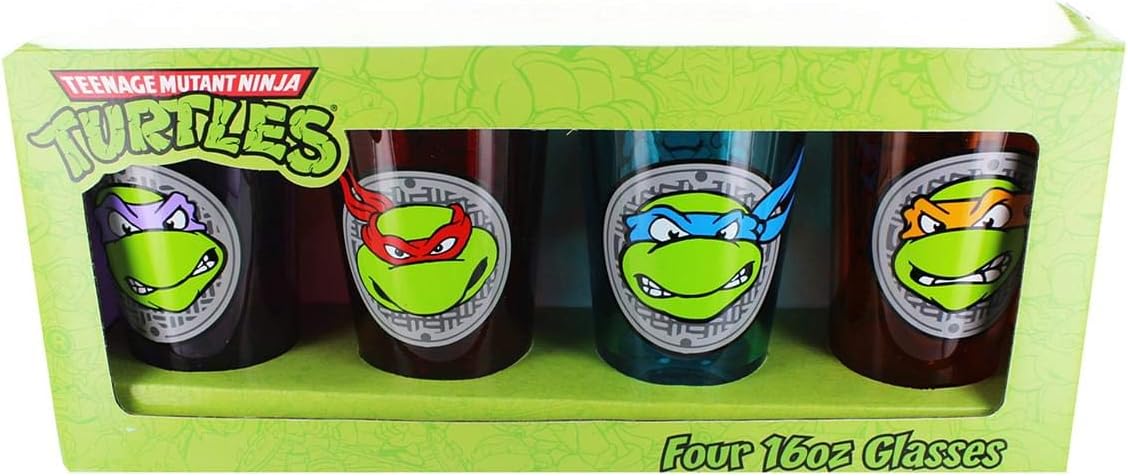
Teenage Mutant Ninja Turtles Faces 16oz Pint Glass 4-Pack
Category: Amazon Home
Cowabunga! Drink in style with these Teenage Mutant Ninja Turtles pint glasses. This set includes four (4) pint glasses, each with the face of a Ninja Turtle. Each glass holds 16 ounces of your favorite beverage. A must-have for any Turtle fan!
Features: Teenage Mutant Ninja Turtles Faces Pint Glass Pack. | Four (4) pint glass set features TMNT faces! | Holds 16 ounces. | Do not microwave. Hand wash only. Not dishwasher safe. | A must-have for any Turtle fan!